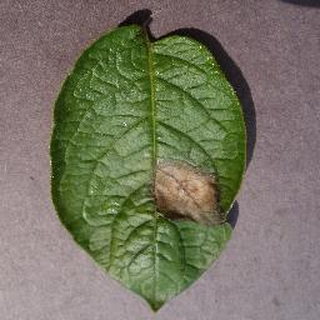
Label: potato_late_blight